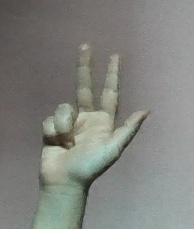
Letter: al